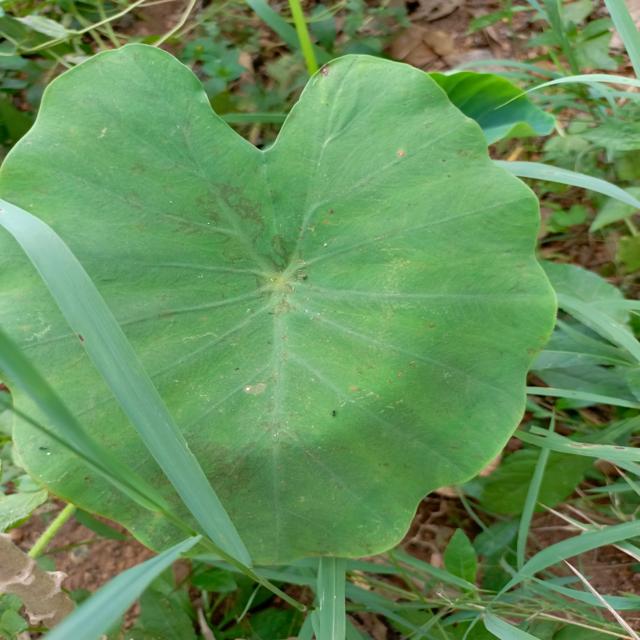
Label: Healthy